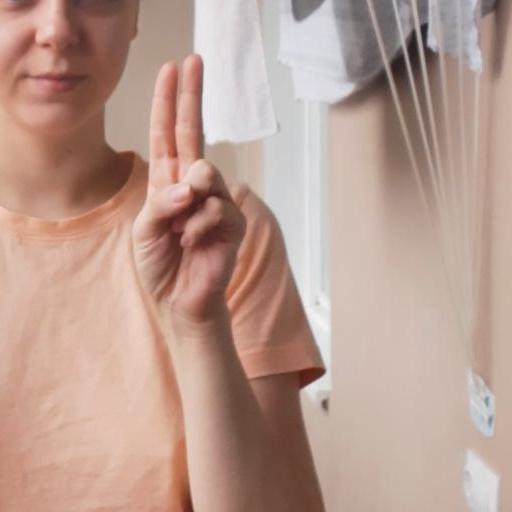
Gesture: two_up